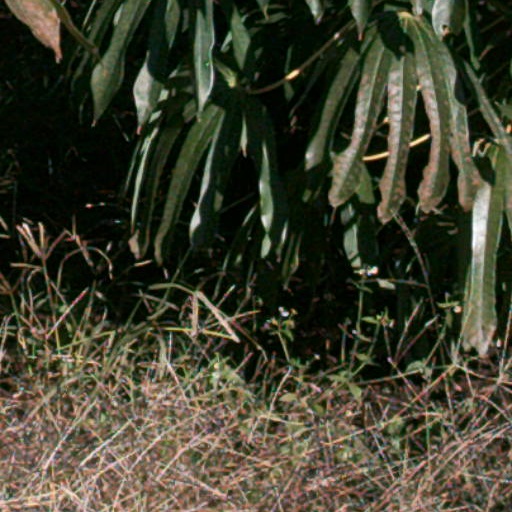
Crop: cassava